Cycling at the 2000 Summer Olympics – Men's points race

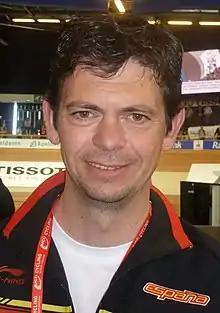
Joan Llaneras (2011)

The men's points race was an event at the 2000 Summer Olympics in Sydney, Australia. There were 23 participants from 23 nations competing in the final, which was held on 20 September 2000. Each nation was limited to one cyclist in the event. The event was won by Joan Llaneras of Spain, the nation's first medal in the men's points race. Silver went to Milton Wynants of Uruguay and bronze to Aleksei Markov of Russia; those nations also earned their first medals in the event.